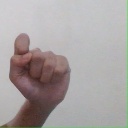
अक्षर: घ